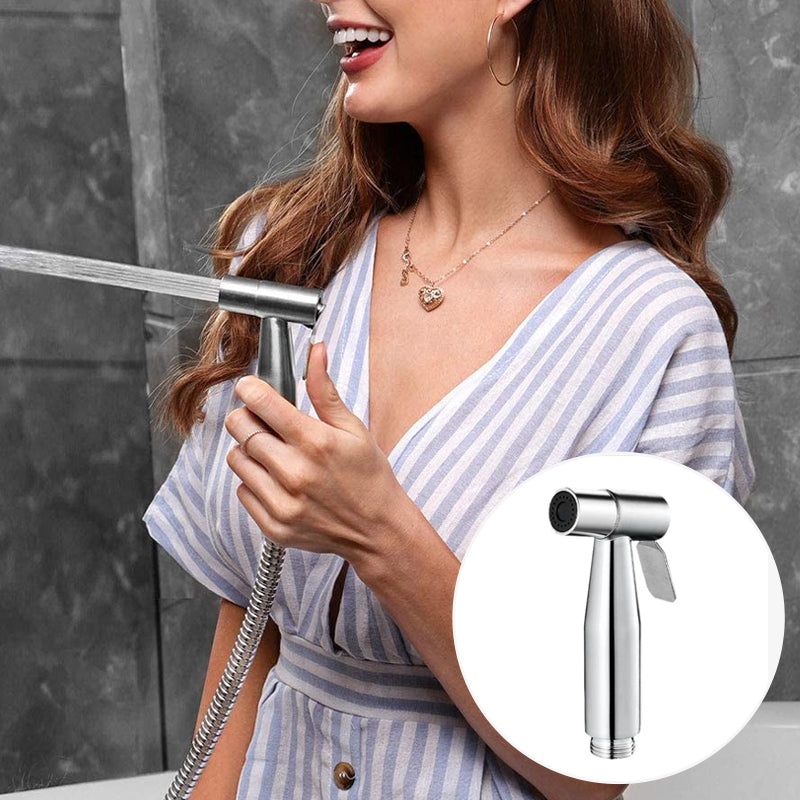
304 stainless steel toilet spray gun set
💦🚽 Upgrade Your Bathroom with the 304 Stainless Steel Toilet Spray Gun Set! Experience the ultimate in bathroom hygiene and convenience with our premium 304 Stainless Steel Toilet Spray Gun Set. This comprehensive kit includes a high-pressure spray gun, a 1.5-meter chrome-plated shower hose, a large no-drill mounting plate, and a brass 4-way diverter. FEATURES: Durable 304 Stainless Steel Construction: Crafted from high-quality 304 stainless steel, this spray gun is built to last. It resists corrosion, rust, and wear, ensuring long-term durability and reliability. High-Pressure Water Flow: The powerful spray gun delivers a strong, consistent water flow, making it perfect for deep cleaning and personal hygiene. Say goodbye to stubborn stains and hello to a sparkling clean bathroom. Easy Installation with No-Drill Mounting Plate: Our set comes with a large, no-drill mounting plate that allows for quick and easy installation without damaging your walls. Simply attach the plate and mount the spray gun—no tools required! Versatile 4-Way Diverter: The included brass 4-way diverter allows you to easily switch between different water outlets, providing maximum flexibility and convenience. Use it for the toilet, bidet, or even as a handheld showerhead. SPECIFICATIONS: Material: 304 stainless steel Color: silver Size: PACKAGE: 1 Set x 304 stainless steel toilet spray gun set 1 * high-pressure spray gun 1 * 1.5-meter chrome-plated shower hose 1 * no-drill mounting plate 1 * 4-way diverter
Brand: Wonderuplift
Category: Hardware > Plumbing > Plumbing Fixture Hardware & Parts > Toilet & Bidet Accessories > Bidet Faucets & Sprayers > Bidet Sprayers